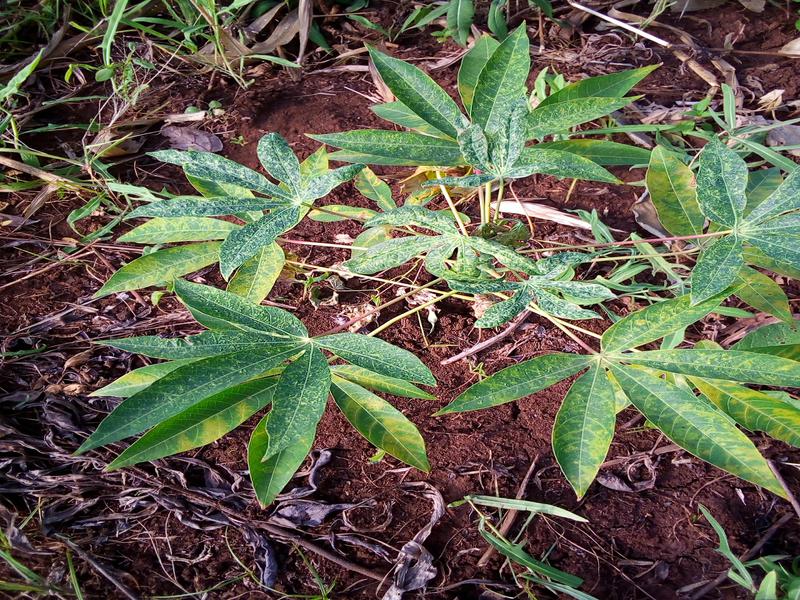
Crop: cassava
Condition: green_mottle